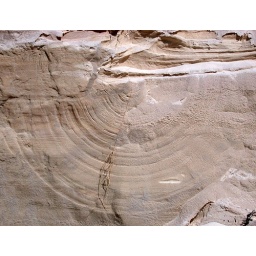
this tiny shred of plant was clinging to the sand dune and had moved in the wind to create this pattern